Culture of the Russian Armed Forces

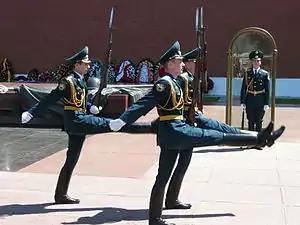
Representative of the Kremlin Regiment goose-stepping near the Tomb of the Unknown Soldier.

The goose step is the standard marching step utilized by the Russian military. Originating in Prussian Army in the mid-18th century, it spread to Russia in the 19th century and was fully utilized by the Imperial Russian Army in the early 20th century. During the Cold War, the Soviet Union trained the militaries of its client states (particularly those in the Warsaw Pact) with Soviet ceremonial military drill, leading to its adoption in many Third World countries. A notable example of this in action was the East German Nationale Volksarmee, in which the Soviets encouraged a Prussian-style goose step.